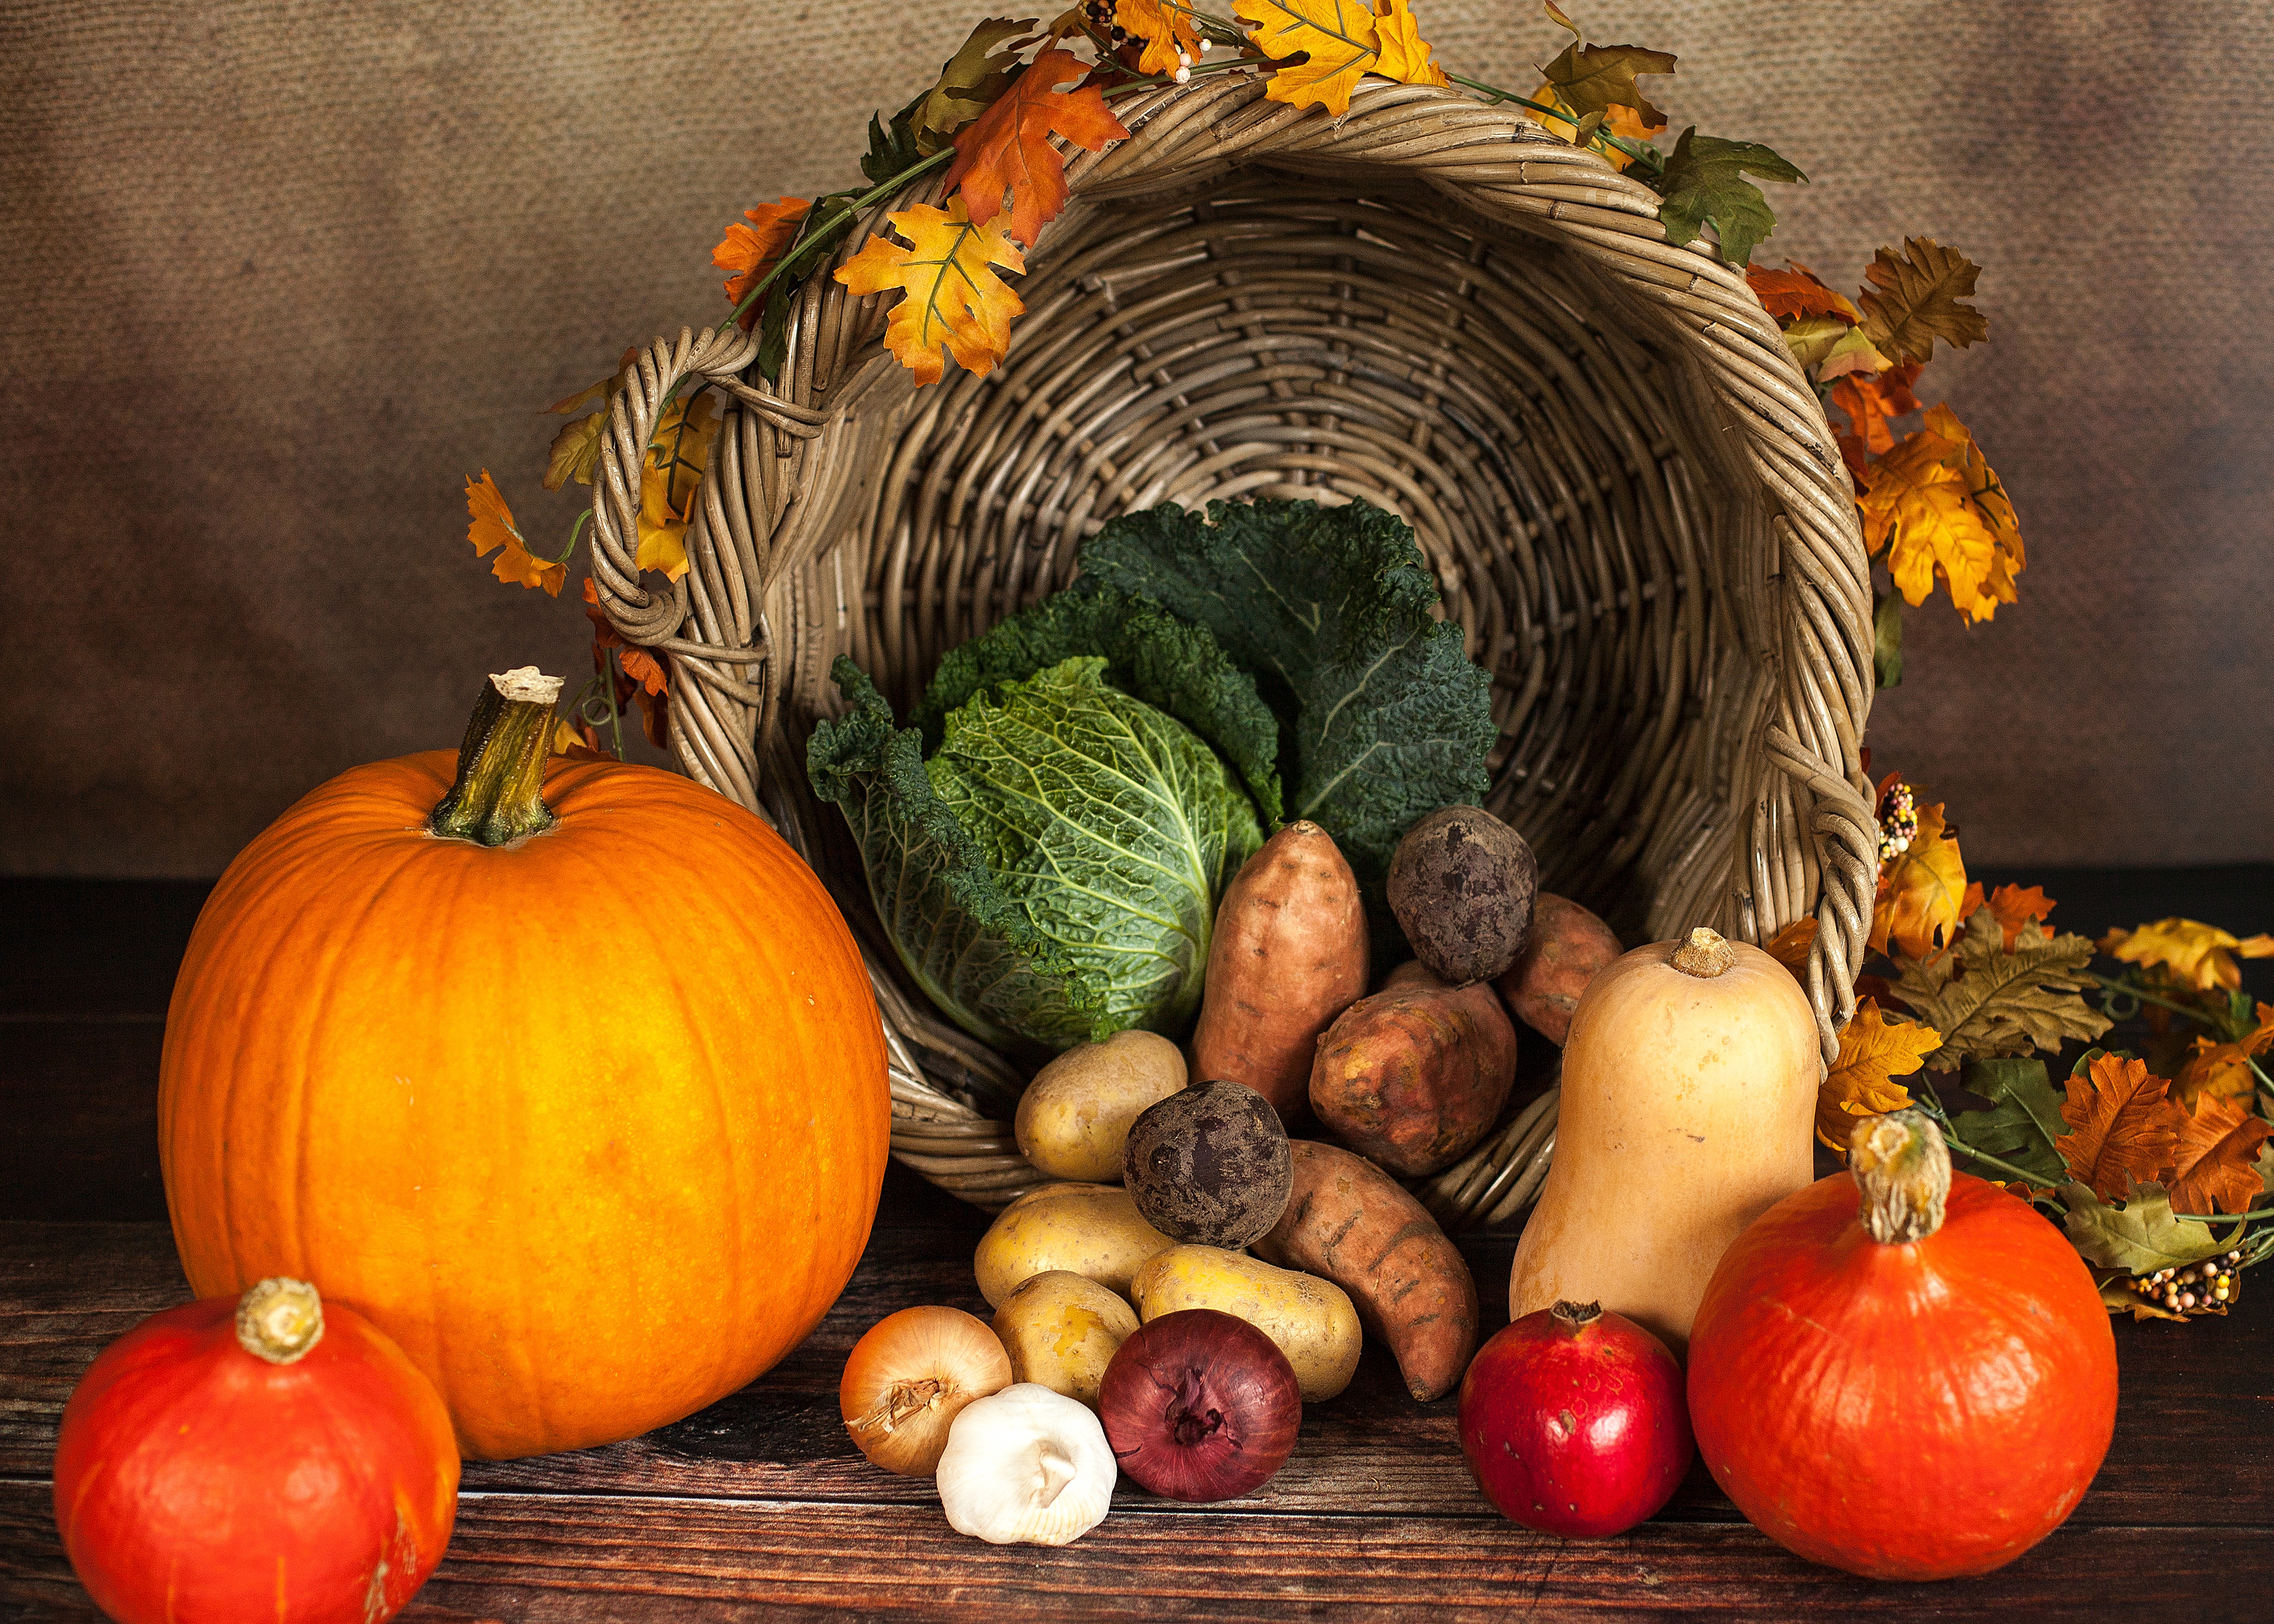
plant, food, garlic, produce, vegetable, autumn, pumpkin, colorful, basket, healthy, eat, still life, onion, potato, painting, gourd, thanksgiving, leaves, background, nutrition, vegetables, vegan, october, yam, beetroot, floristry, savoy, bless you, helloween, warm colors, still life photography, background helloween, beta carotenoid